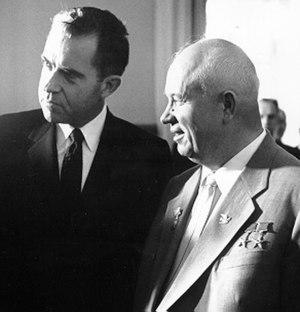
Le totalitarisme est l'un des principaux types de systèmes politiques avec la démocratie et l'autoritarisme. C'est un régime à parti unique, n'admettant aucune opposition organisée et dans lequel l'État tend à confisquer la totalité des activités de la société. C'est un concept forgé au XXᵉ siècle, durant l'entre-deux-guerres, avec une apparition concomitante de régimes totalitaires en Allemagne et en URSS. Le totalitarisme signifie étymologiquement « système tendant à la totalité » : issu de l'ouvrage de Hannah Arendt Les Origines du totalitarisme, le mot totalitarianism exprime l'idée que la dictature ne s'exerce pas seulement dans la sphère politique, mais dans toutes, y compris les sphères privée et intime, quadrillant toute la société et tout le territoire, en imposant à tous les citoyens l'adhésion à une idéologie obligatoire, hors de laquelle ils sont considérés comme ennemis de la communauté.
1959 est une année commune commençant un jeudi.
Nikita Sergueïevitch Khrouchtchev, né le 3 avril 1894 à Kalinovka, dans l'Empire russe, et mort le 11 septembre 1971 à Moscou, est un homme d'État soviétique qui dirigea l'URSS durant une partie de la guerre froide. Il fut premier secrétaire du Parti communiste de l'Union soviétique de 1953 à 1964 et président du conseil des ministres de 1958 à 1964. Khrouchtchev joua un rôle important dans le processus de déstalinisation, dans le développement du programme spatial soviétique et dans la mise en place de réformes relativement « libérales » en politique intérieure. Les autres dirigeants du parti s'arrangèrent pour l'écarter du pouvoir en 1964 et il fut remplacé par Léonid Brejnev au poste de premier secrétaire et par Alexis Kossyguine à celui de président du conseil des ministres.